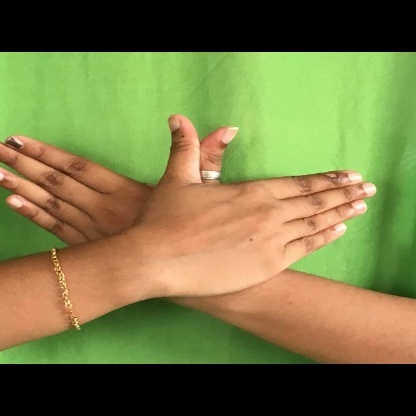
Mudra: Garuda